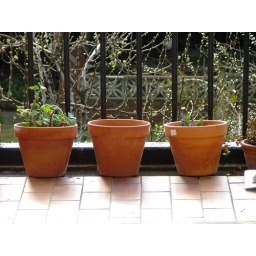
Pots. For plants. On a balcony. No idea what type of plant it is in the left-hand pot there...